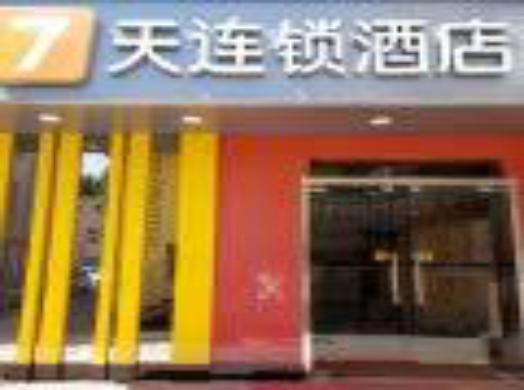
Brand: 7Days Inn
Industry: Others